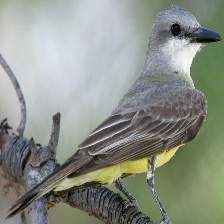
Species: TROPICAL KINGBIRD
Scientific name: TYRANNUS MELANCHOLICUS